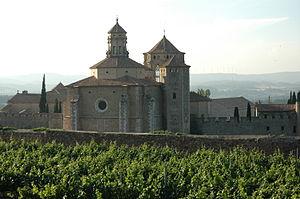
La place de la vigne dans la culture est importante. Depuis l'Antiquité où elle est un symbole dans la mythologie, et reliée au vin, elle a été le sujet dans les arts : peinture, dessin, littérature, poésie, chanson, cinéma, architecture...
Le conca de Barberà est un vin espagnol bénéficiant d'une dénomination d'origine protégée.